Gol Gohar mine

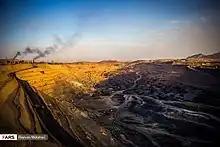
One of the pits at Gol Gohar

Gol Gohar, or Gol-e Gohar (Persian:گل گهر), is the largest iron ore mine in Iran. It has a total iron ore reserve of 1.135 billion tons, and produces about 11 million tons of iron annually as of 2006. It is located about 55 km southwest of the city of Sirjan and is roughly equidistant from the cities of Kerman, Shiraz, and Bandar Abbas.